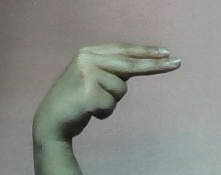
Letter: ain